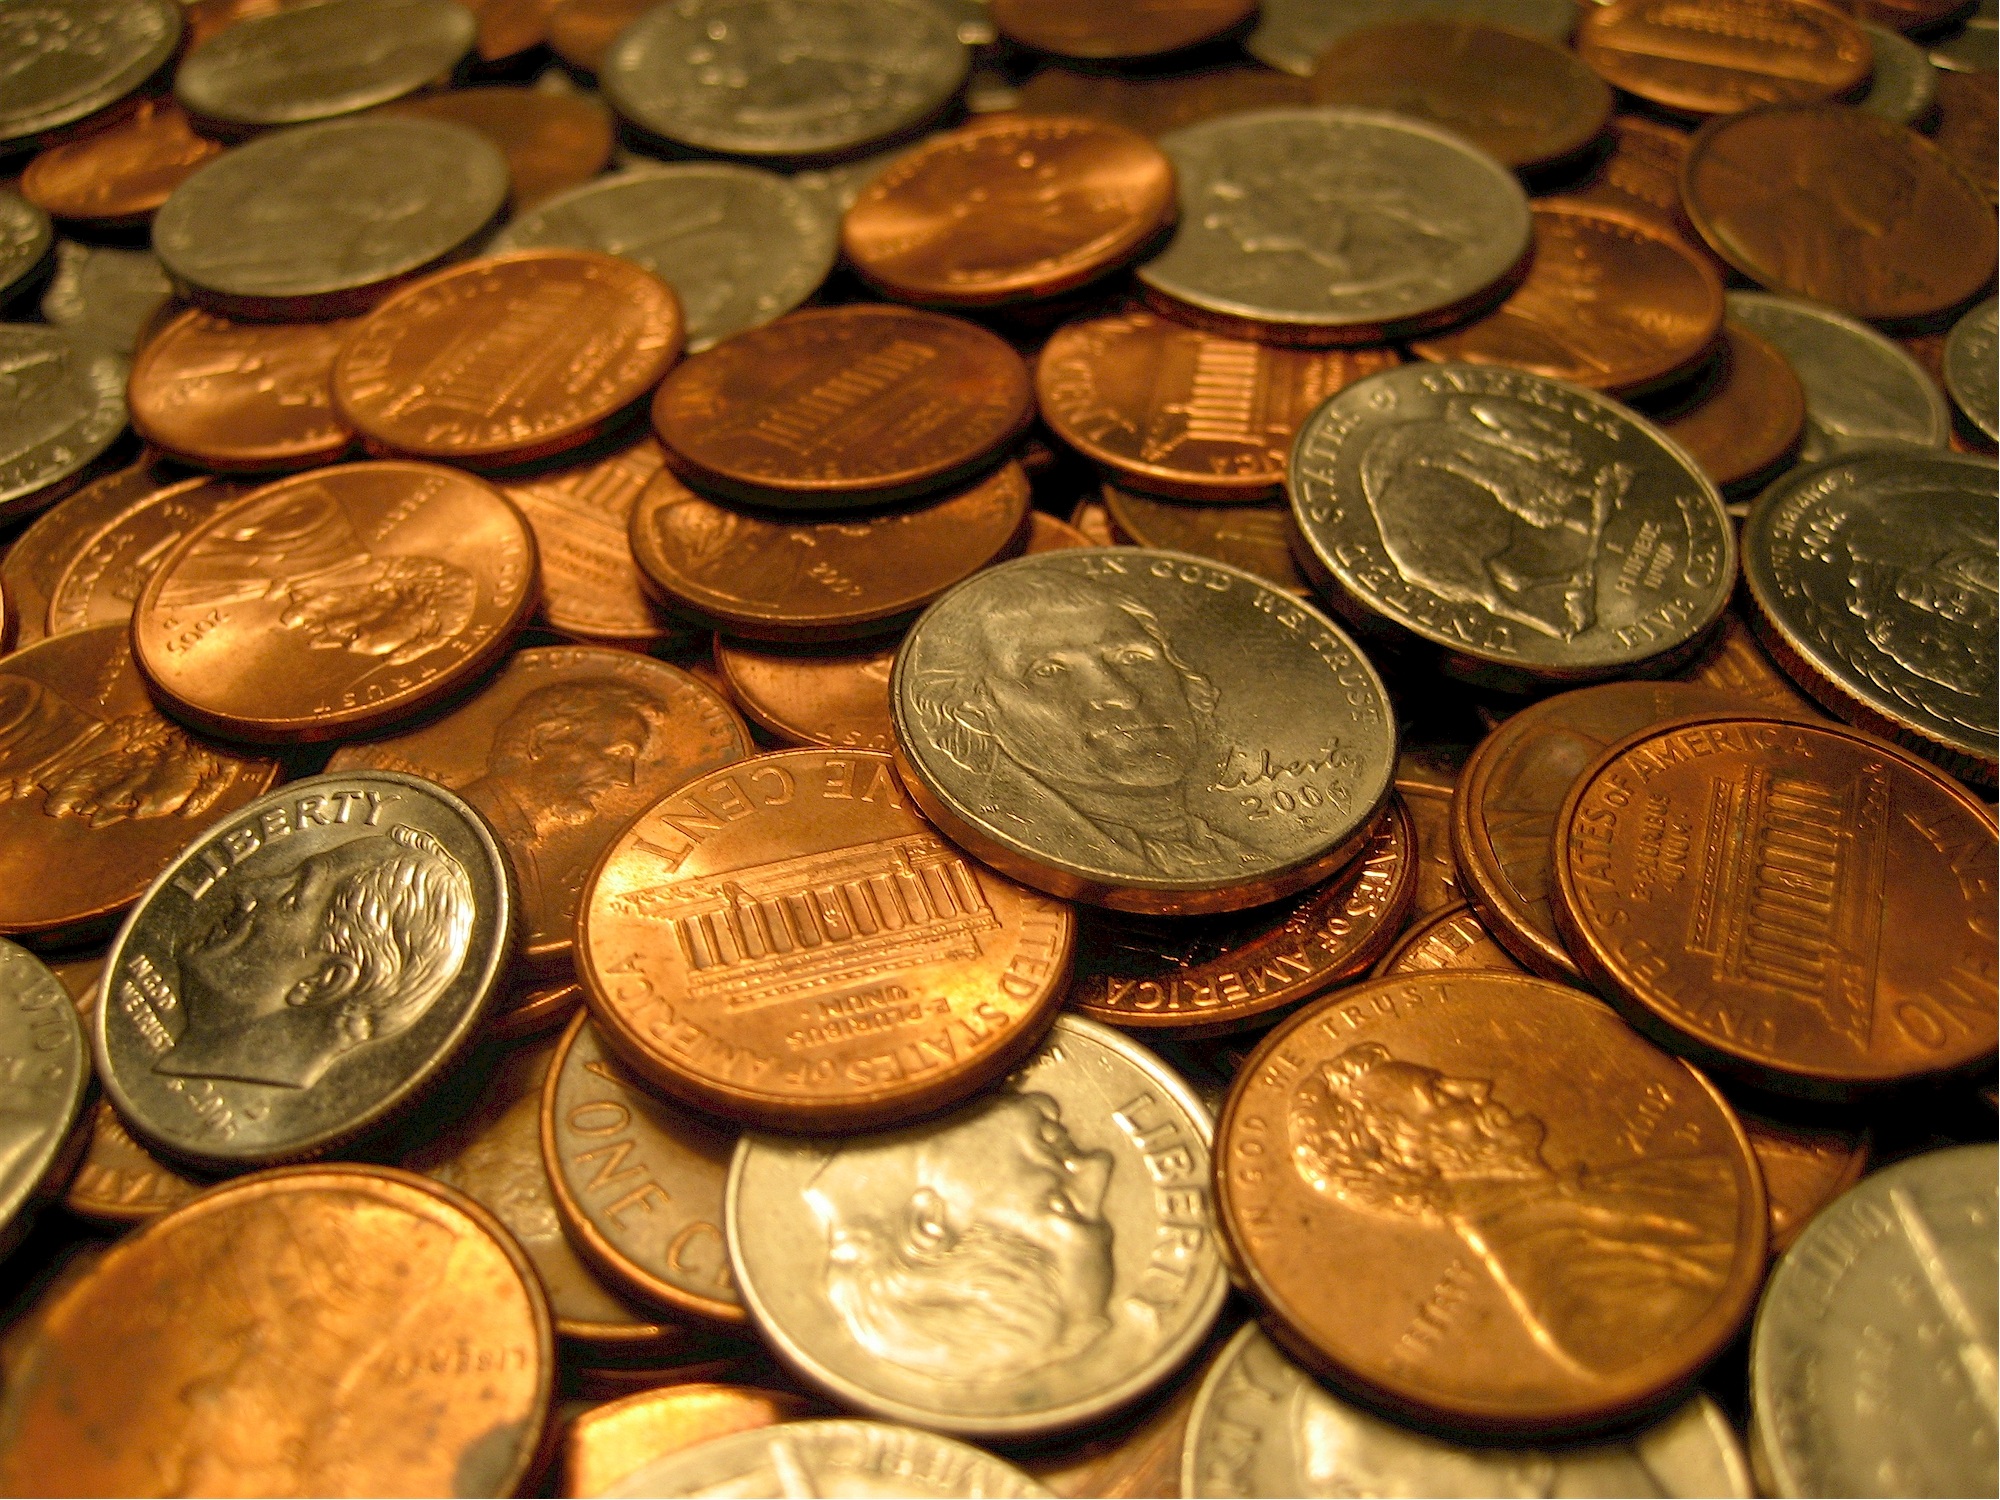
pile, metal, money, cash, american, currency, coin, change, shiny, savings, coins, dimes, pennies, nickels, ten cents, five cents, one cent